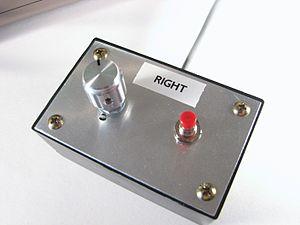
Tennis for Two est un jeu vidéo de tennis conçu en 1958 par William Higinbotham et développé par Robert Dvorak, souvent considéré comme le premier jeu vidéo de l'histoire. Le jeu est développé sur un ordinateur analogique Donner Model 30 dédié et relié à un oscilloscope qui sert d'écran. Le concept est présenté en 1958 et 1959 lors des portes ouvertes du laboratoire national de Brookhaven.
Une manette de jeu est un contrôleur de jeu tenu à deux mains où les doigts sont utilisés pour fournir une entrée. Une manette comporte divers interrupteurs et détecteurs dont l'actionnement permet au joueur l'interaction avec le jeu vidéo. Elle permet aussi à l'ordinateur d’interagir avec le joueur, principalement par des vibrations. Il s'agit habituellement du périphérique d'entrée principal d'une console de jeux vidéo.